Cangas, Pontevedra

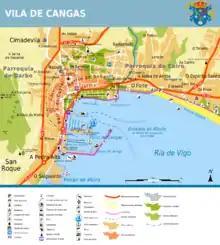
City map

The municipality of Cangas is administered by a mayor-council government, the Concello de Cangas, which meets in the Casa do Concello on Avenida Castelao. After the local elections of 2015 the municipality is governed by a coalition of Cangas Left Alternative (coalition of United Left and the FPG), the Galician Nationalist Bloc and Assembly for Unity (ASpUN).